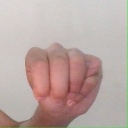
अक्षर: म